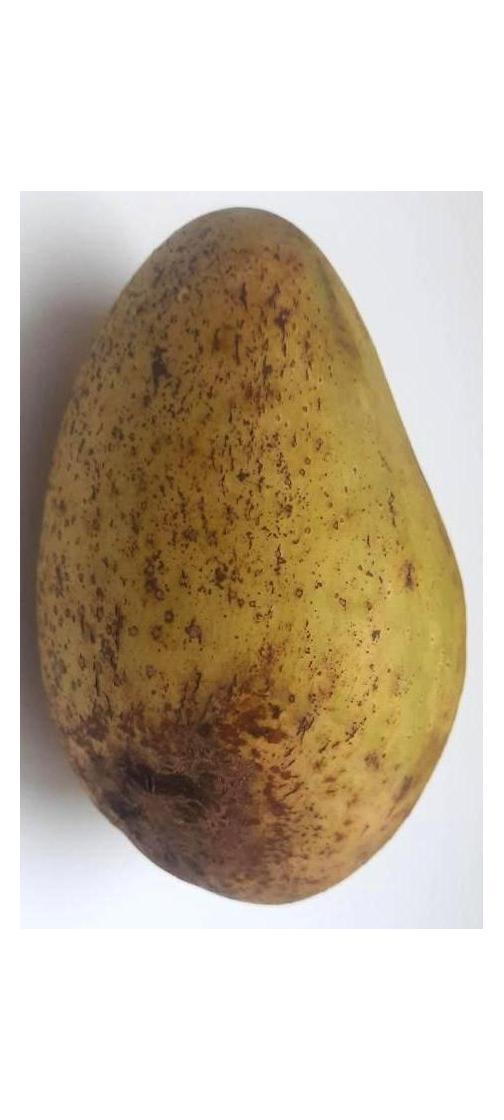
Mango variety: Ashshina Classic